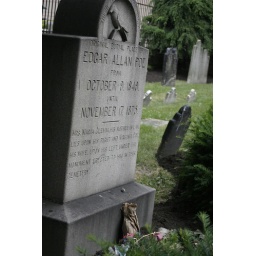
Poe's grave and others in the Westminster Hall Burial Grounds. Note the bottle of something and flowers left on the grave.